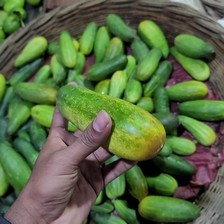
Label: cucumber